Blotchy swellshark

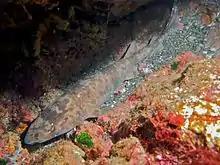
The blotchy swellshark can be found among rocks on the sea floor.

The blotchy swellshark is known to inhabit the northwestern Pacific Ocean from Hokkaido, Japan southward to Taiwan, including the Yellow Sea. Its range may extend as far as New Guinea. This abundant species is a bottom-dweller that inhabits rocky reefs on the continental shelf, at depths of .